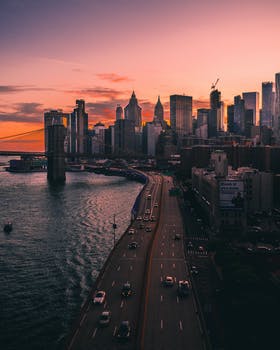
Label: No Watermark